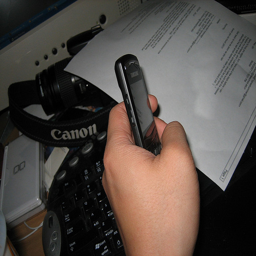
A person holds a phone over a cluttered table top.
a lot of technology with paperwork and cell phone
A hand holding a black cellphone over a black keyboard.
Someone holding a cell pone in their hand over a keyboard with a piece of paper on it.
A hand holding a cell phone, above a keyboard and printed sheet of paper.